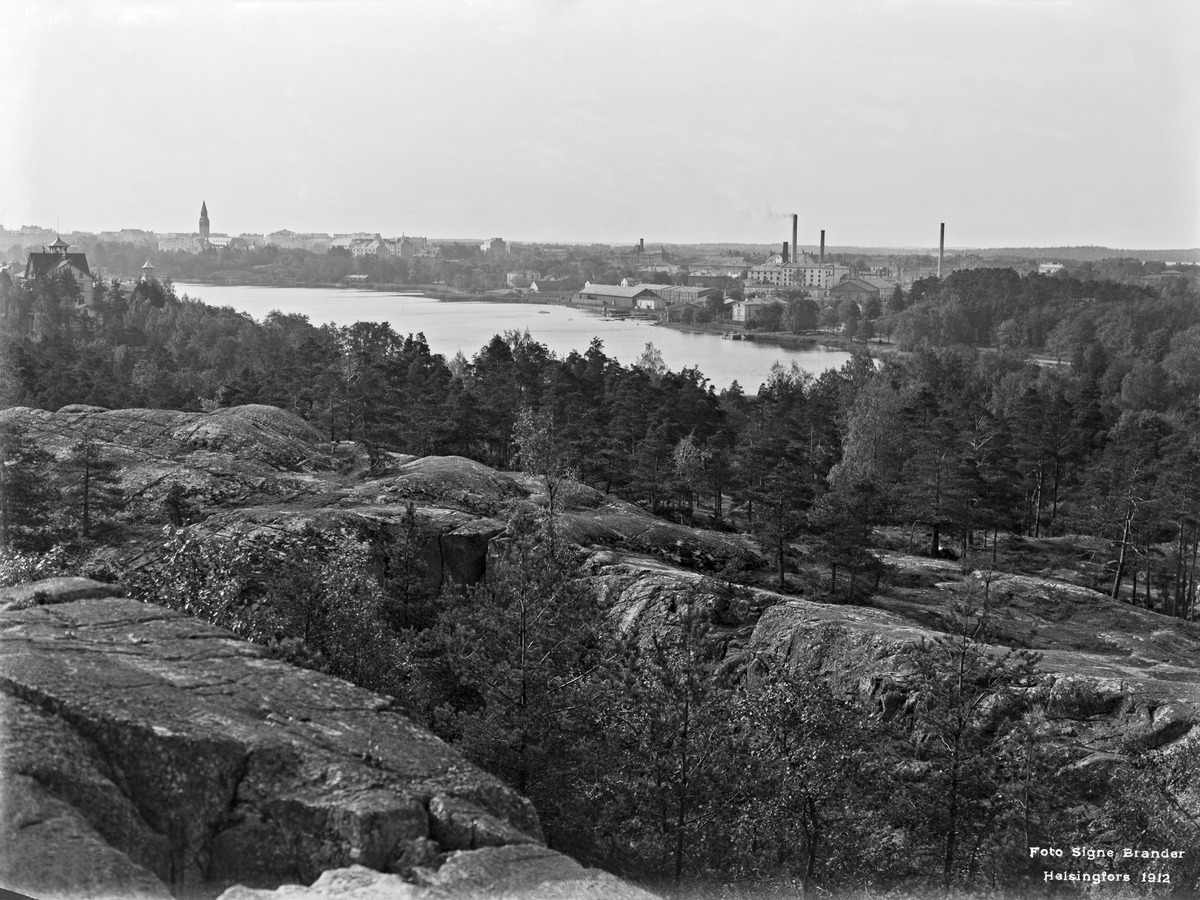
Alppilan kallioilta näkymä Töölön lahdelle
sisällön kuvaus: Alppilan kallioilta näkymä Töölön lahdelle.  Taustalla Töölön sokeritehdas. mustavalkoinen
Kuvaaja: Brander, Signe, valokuvaaja
Ajankohta: kuvausaika 1912
Paikka: Suomi, Uusimaa, Helsinki, Töölö Helsinki, Taka-Töölö Helsinki
Aiheet: Töölön Sokeritehdas, kalliot, lahdet, ranta-alueet, tehtaat